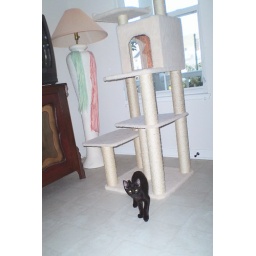
Scarlett in front of the cat tree